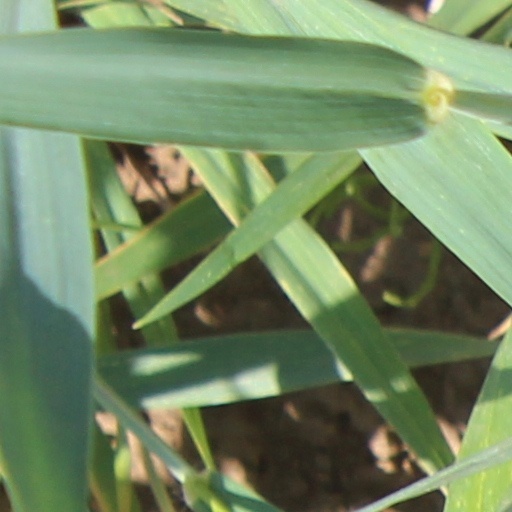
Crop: wheat